Black Horse (legend)

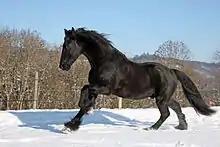
A black horse; protagonist of the story of the demon that builds churches in Quebec.

The black horse builder is a traditional oral story of Quebec and the other regions of French Canada, as well as places French Canadians emigrated. It has many variants, but most often it is about a magnificent black horse, or more rarely a white horse, which helps to build a chapel, church, or cathedral.